Howdy Doody

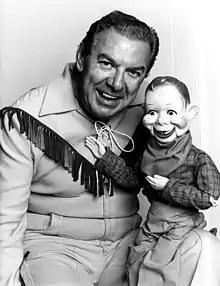
Buffalo Bob Smith and Howdy Doody in 1972

Howdy Doody is an American children's television program (with circus and Western frontier themes) that was created and produced by Victor F. Campbell and E. Roger Muir. It was broadcast on the NBC television network in the United States from December 27, 1947, until September 24, 1960. It was a pioneer of children's programming and set the pattern for many similar shows. One of the first television series produced at NBC in Rockefeller Center, in Studio 3A, it pioneered color production in 1956 and NBC (then owned by RCA Television) used the show to promote color television sets in the late 1950s.